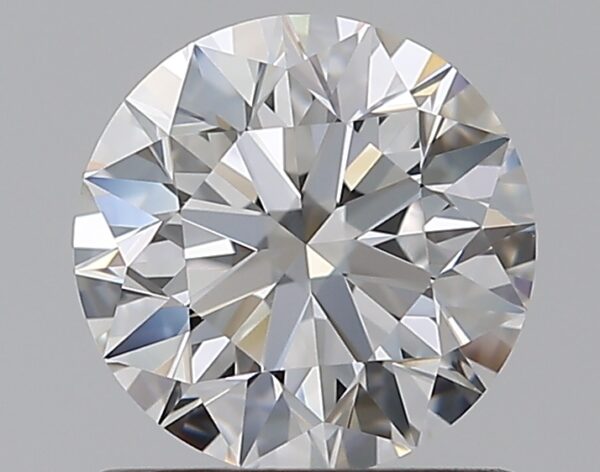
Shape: round
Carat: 0.9
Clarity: VVS1
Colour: E
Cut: EX
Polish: EX
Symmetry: EX
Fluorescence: N
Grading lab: GIA
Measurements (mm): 6.12 x 6.16 x 3.86